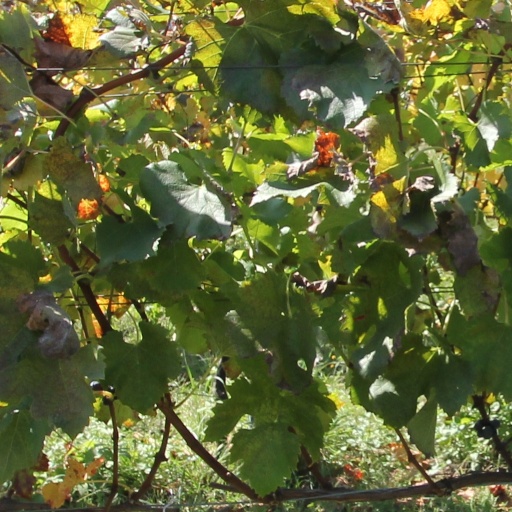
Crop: grape